Package delivery

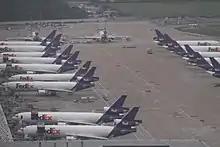
A part of the FedEx Express fleet in Memphis Airport, its main hub

On 1 January 1913, parcel post service began, providing rural postal customers with package service along with their regular mail and obviating a trip to a town substantial enough to support an express office. This, along with Rural Free Delivery, fueled a huge rise in catalogue sales. By this time the post office monopoly on mail was effectively enforced, and Wells Fargo had exited the business in favour of its banking enterprises.